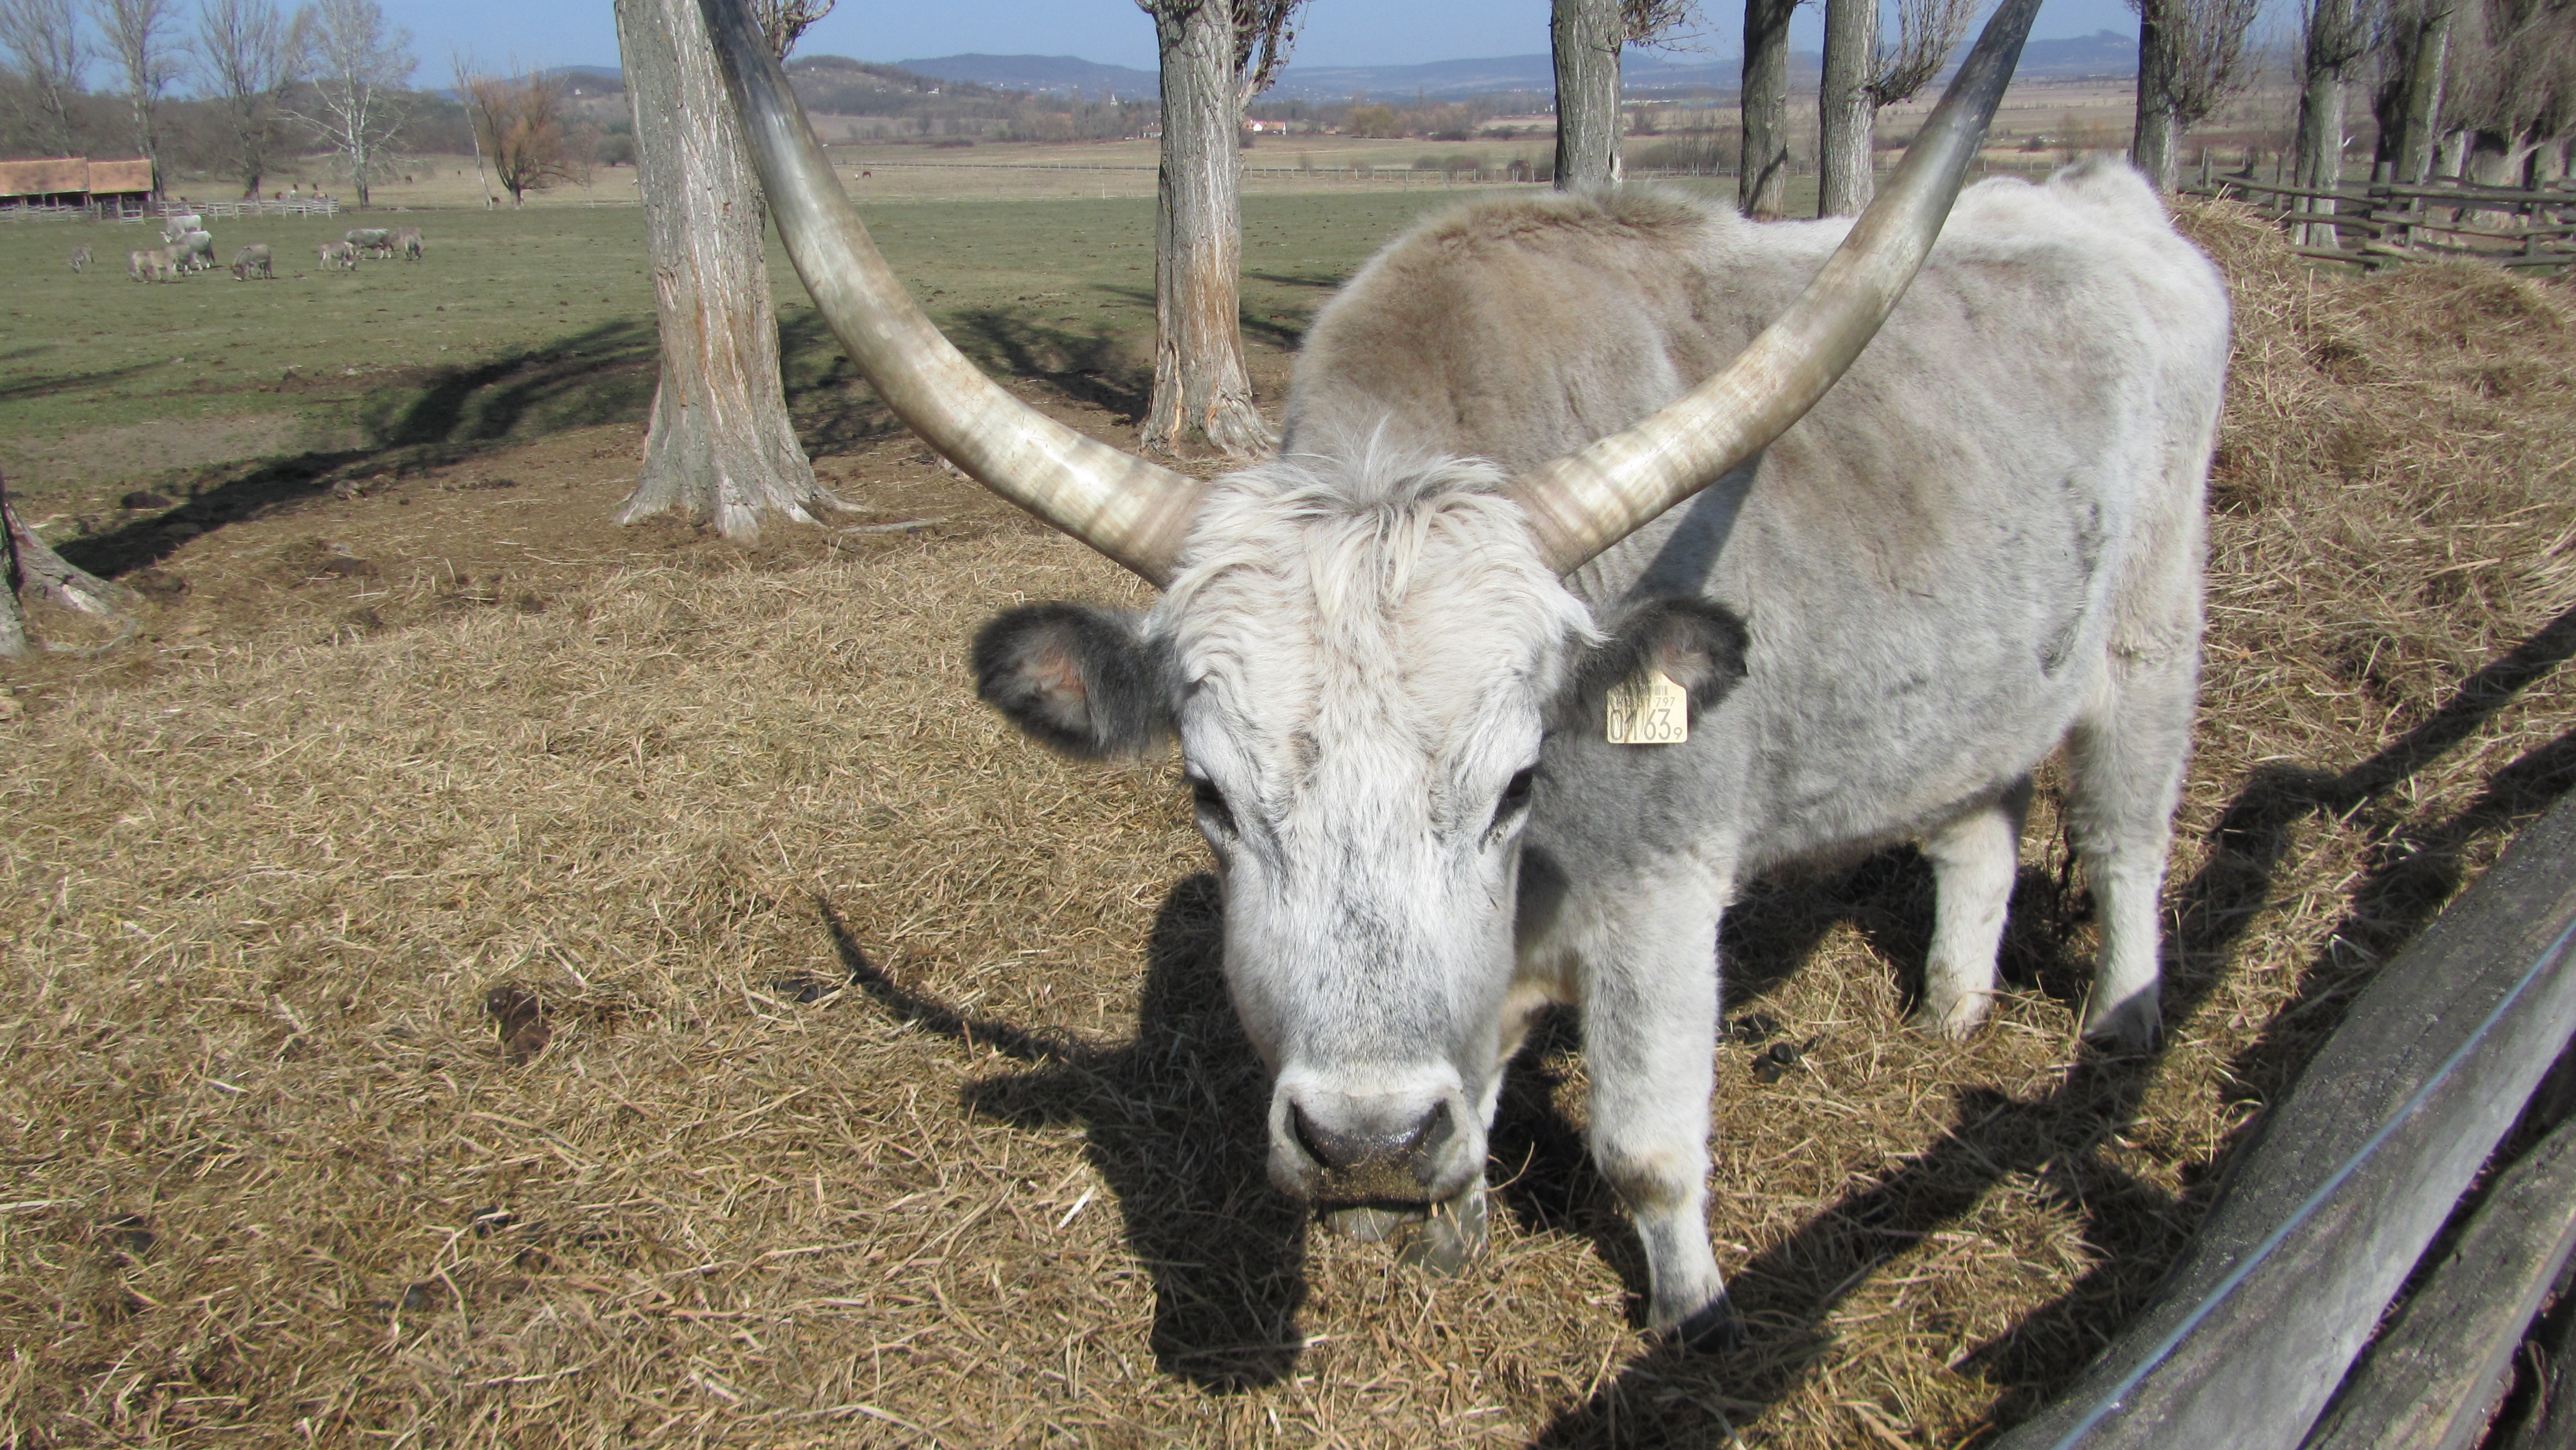
horn, pasture, grazing, mammal, gray, beef, fauna, power, vertebrate, cattle like mammal